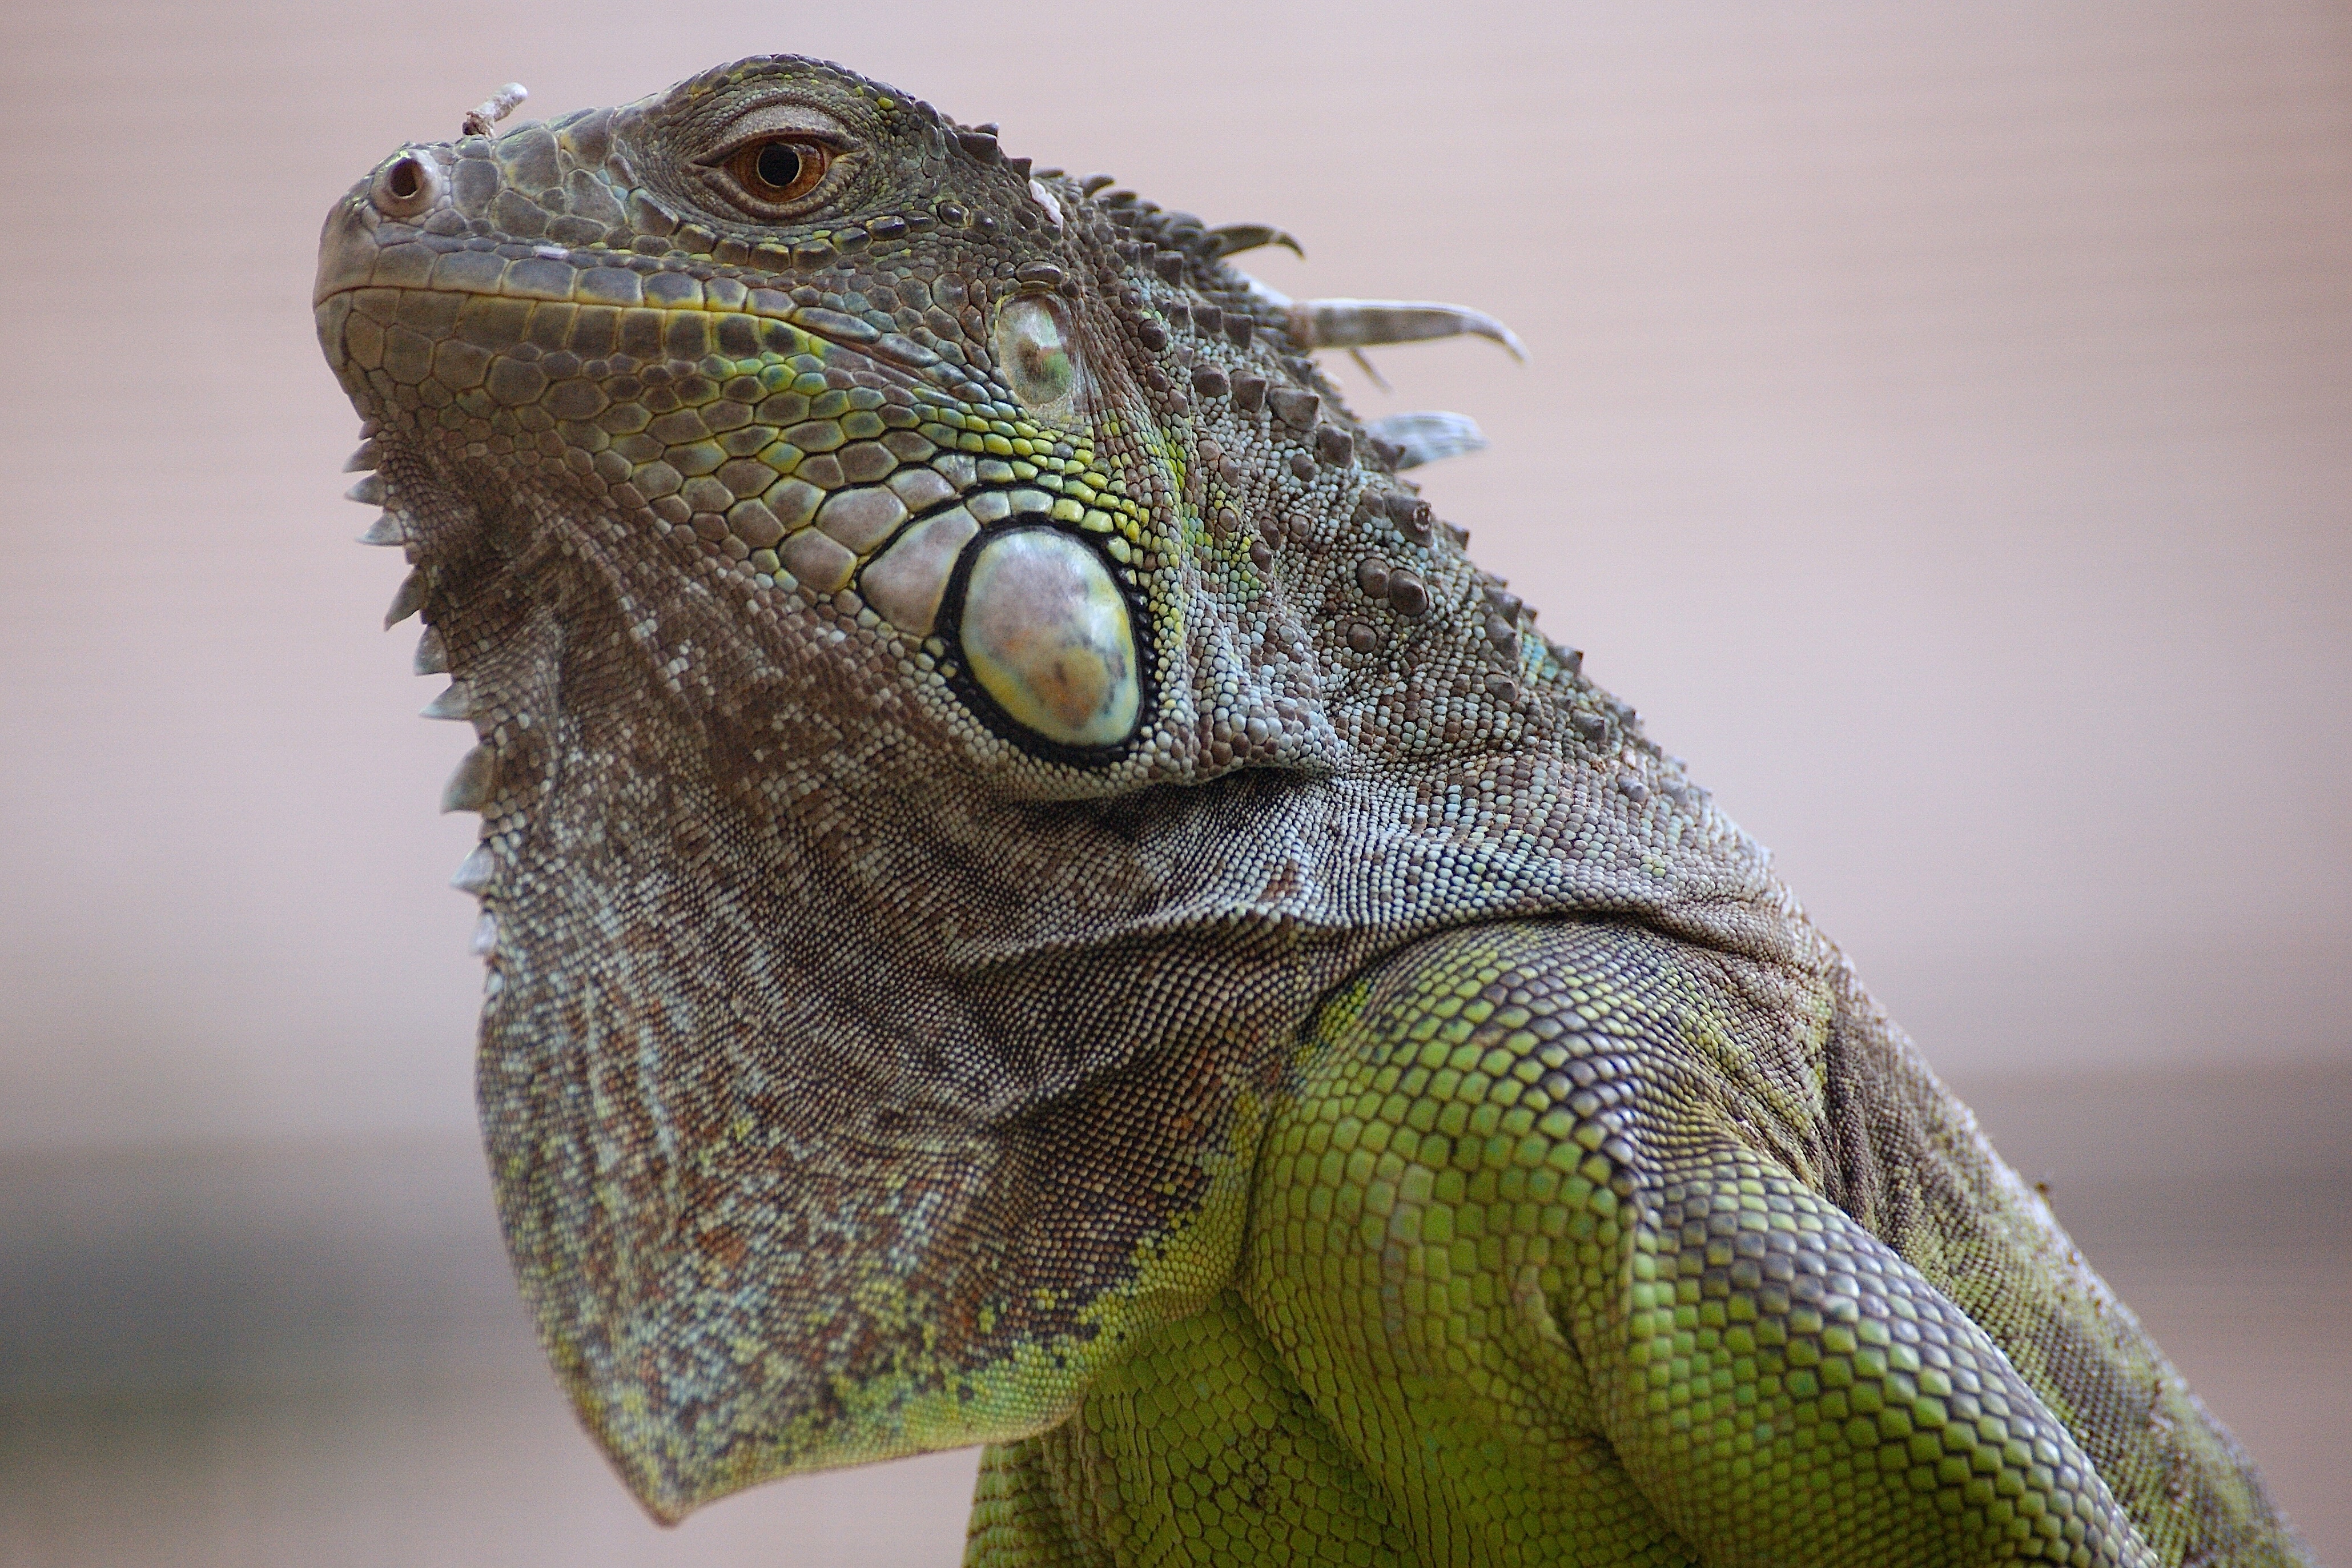
animal, wildlife, zoo, green, reptile, close, iguana, fauna, lizard, close up, chameleon, vertebrate, exotic, terrarium, iguania, macro photography, agamidae, tropical house, dactyloidae, scaled reptile, lacertidae, african chameleon